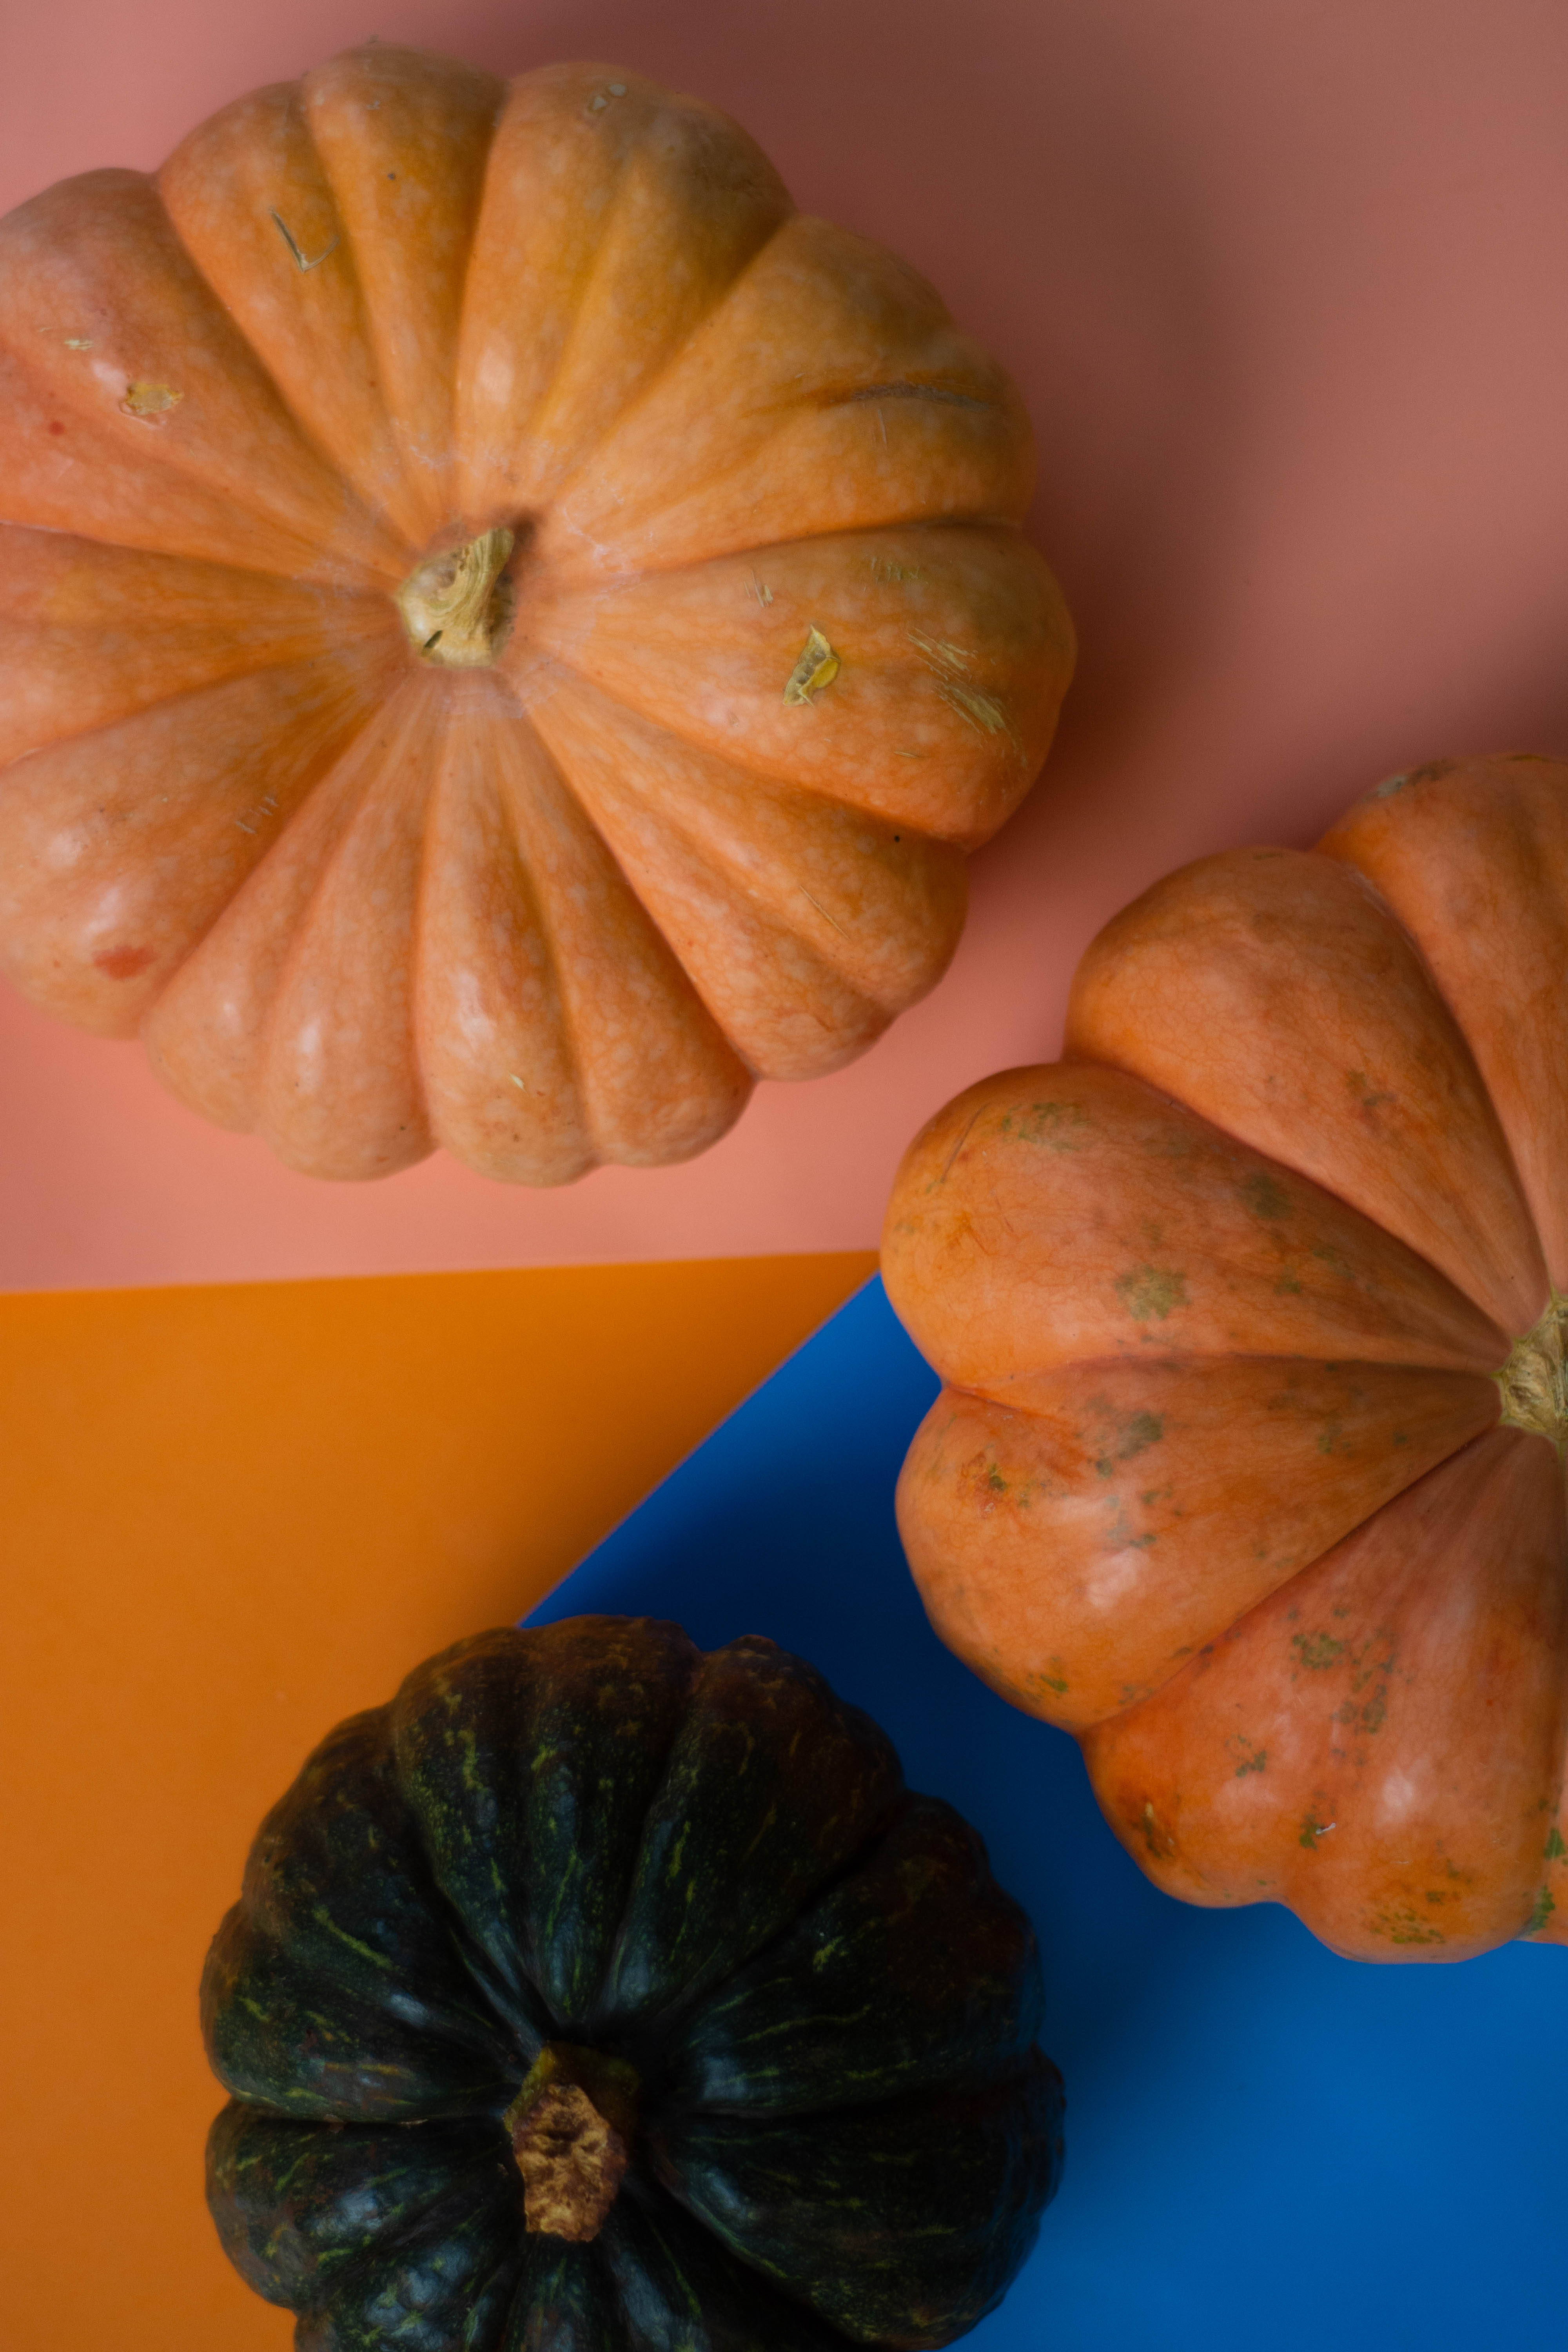
pumpkin, halloween, grass, harvest, winter squash, calabaza, orange, cucurbita, squash, plant, vegetable, food, still life photography, vegetarian food, fruit, produce, gourd